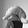
ASL letter: Q